Menksoft Mongolian IME

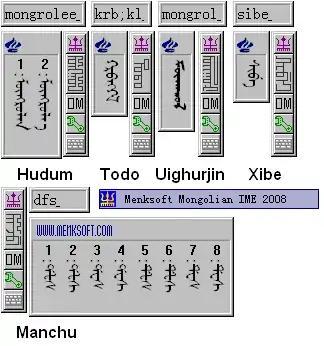
Mongolian scripts, with the Menksoft Mongolian input-method editor

Menksoft Mongolian IME is an input method editor (or IME) made by Menksoft for typing Mongolian writing systems such as: